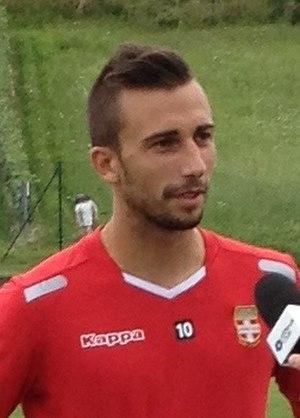
Nicolas Benezet interviewé par Canal+ lors de son passage à Evian en 2014
Nicolas Benezet, né le 24 février 1991 à Montpellier, est un footballeur français. Il joue actuellement au poste d'ailier aux Rapids du Colorado en MLS.
La saison 2018-2019 de l'En avant de Guingamp, club de football français, voit le club évoluer en Ligue 1 pour la treizième fois de son histoire et battre son record de participations consécutives dans l'élite.